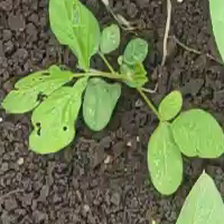
Weed species: Asian_Pigeonwings_(Clitoria Ternatea)